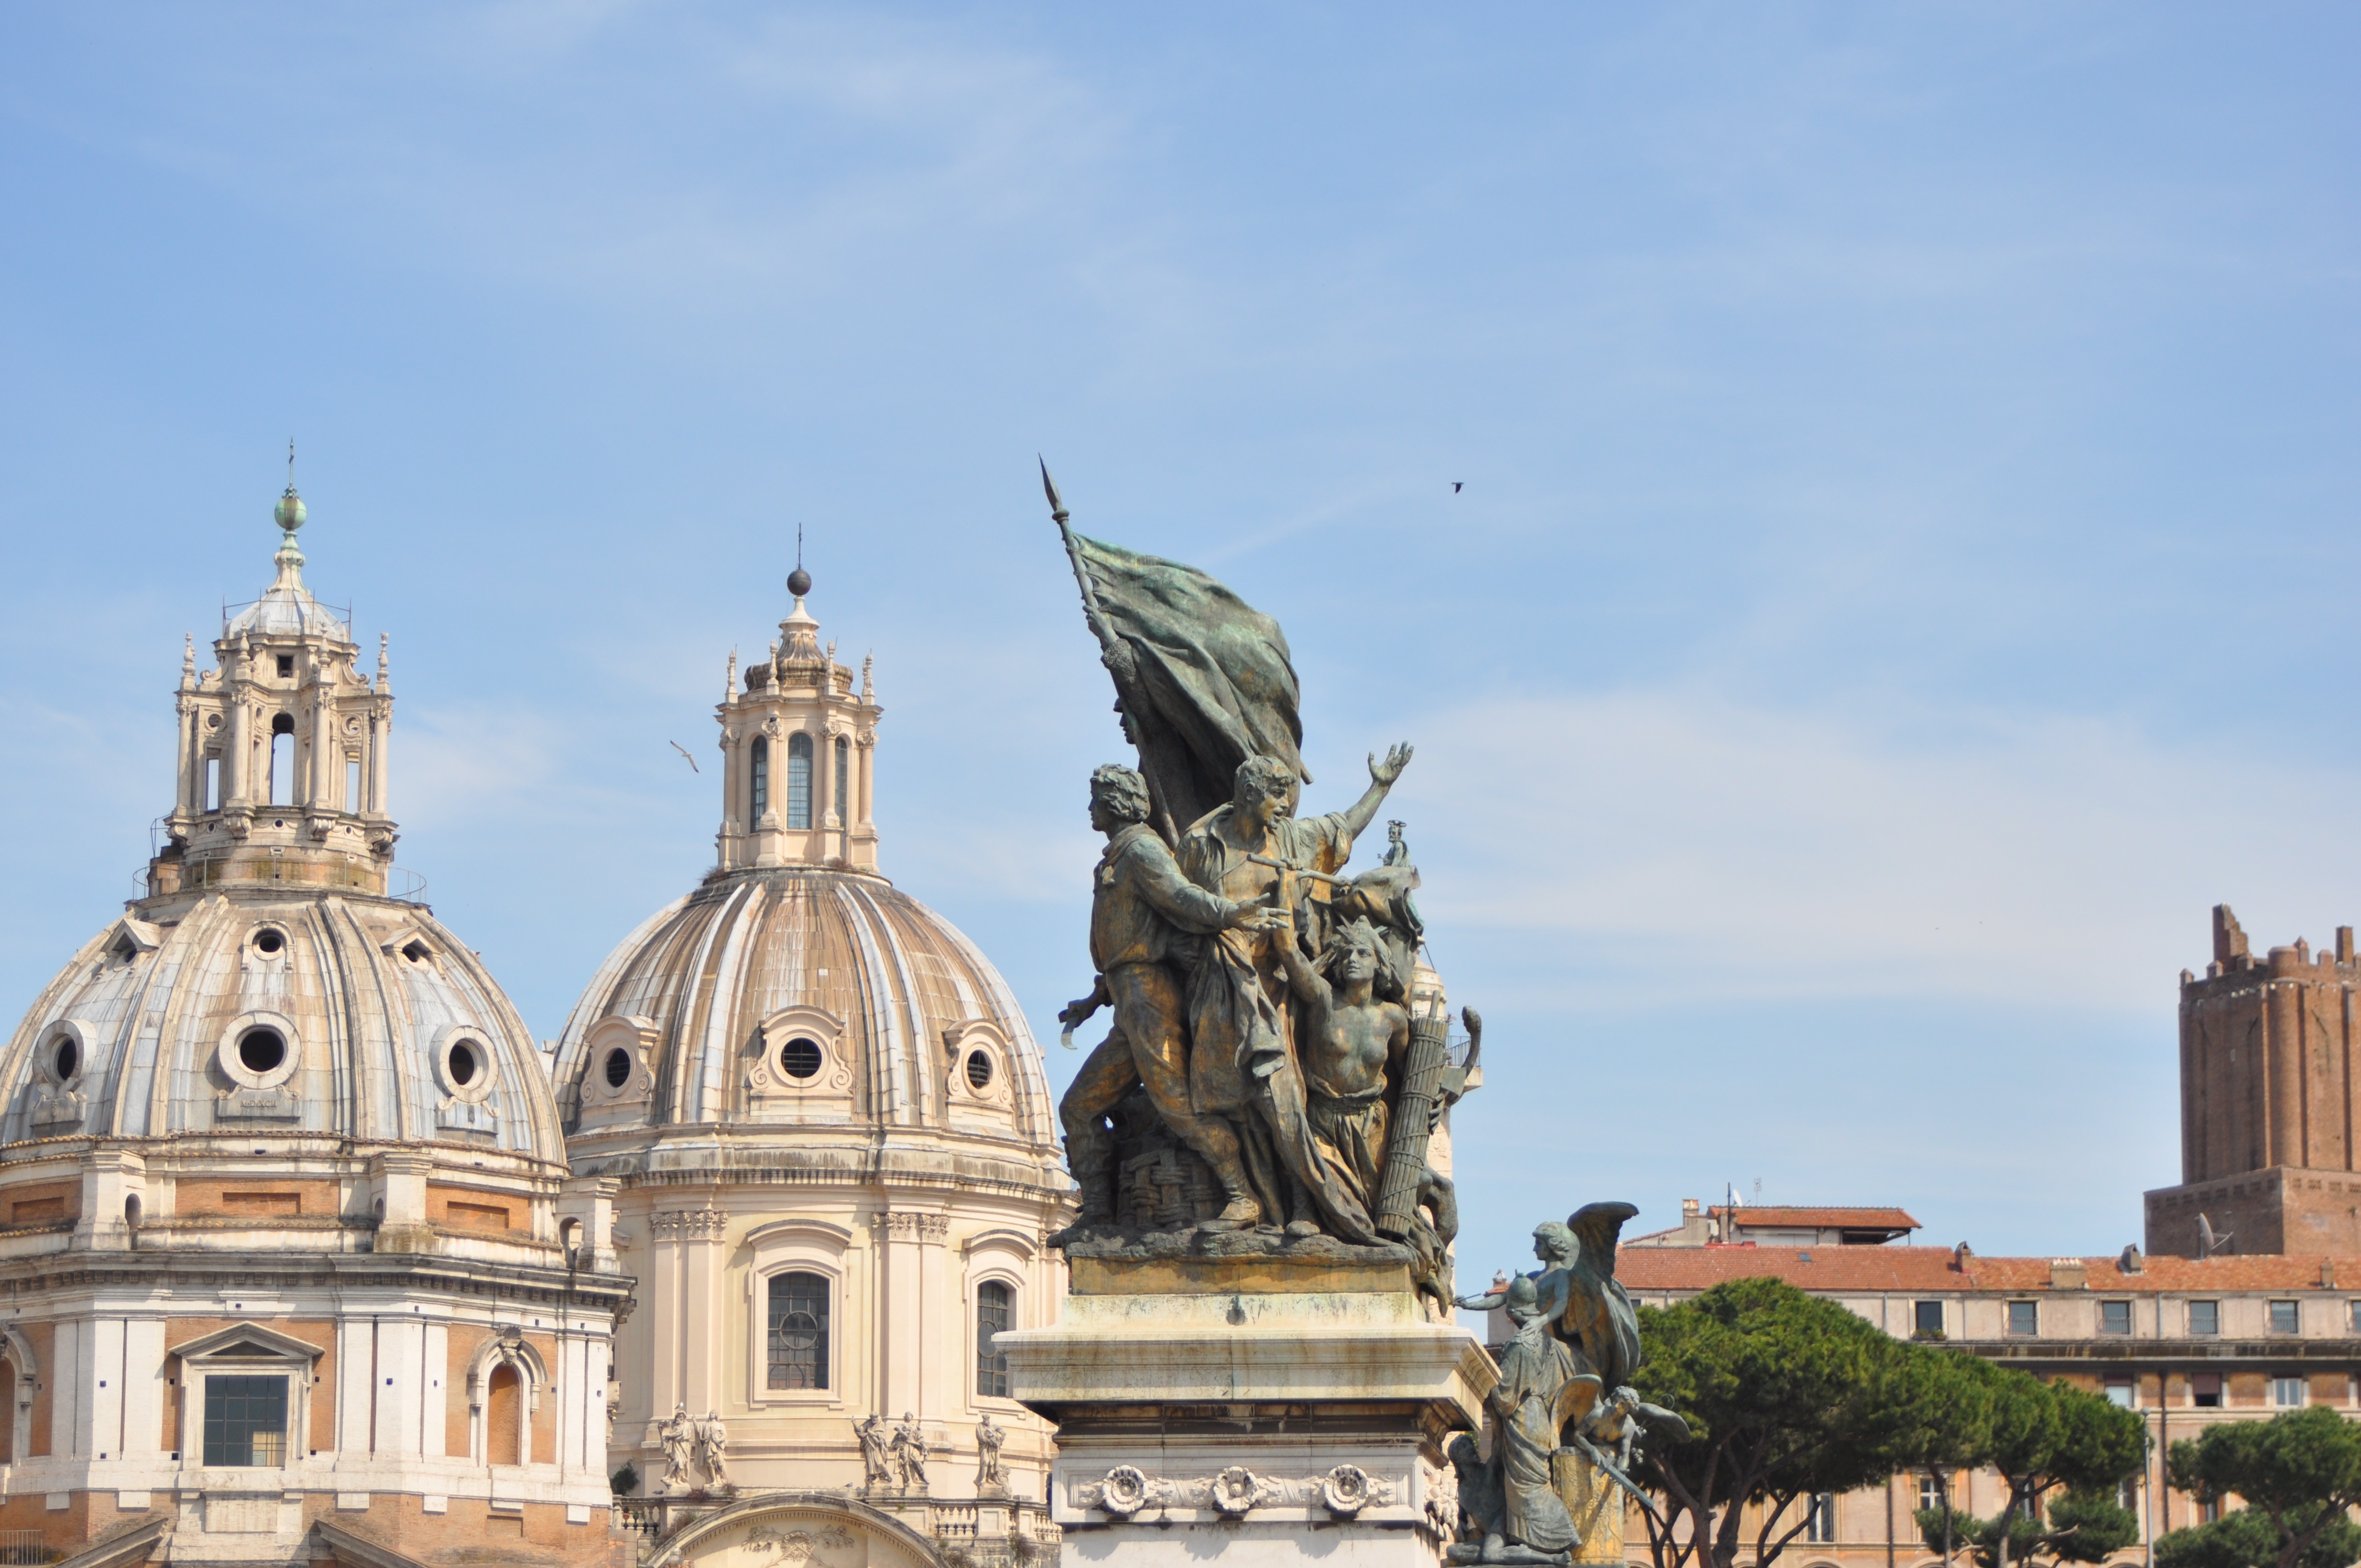
architecture, sky, antique, view, building, old, city, monument, europe, statue, ancient, landmark, italy, blue, church, cathedral, historic, tourism, place of worship, sculpture, rome, spire, culture, history, roma, european, famous, heritage, historical, basilica, italian, tours, ancient history